Blazing Flowers

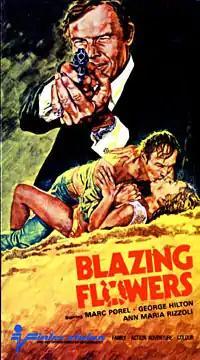

Blazing Flowers' (literally: "Milan... to defend or to die"), is a 1978 Italian Poliziesco film co-written and directed by Gianni Martucci and starring Marc Porel, George Hilton and Anna Maria Rizzoli.